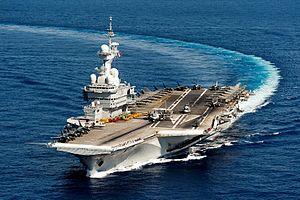
Porte-avions Charles de Gaulle - Crédit Marine Nationale
La Force aéronavale nucléaire est la composante marine aéroportée de la dissuasion nucléaire française.